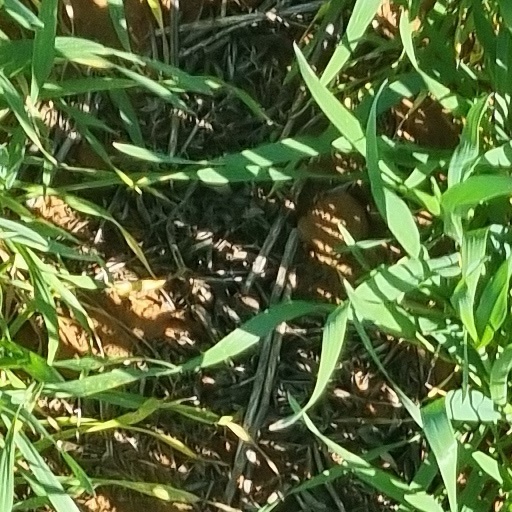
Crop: wheat